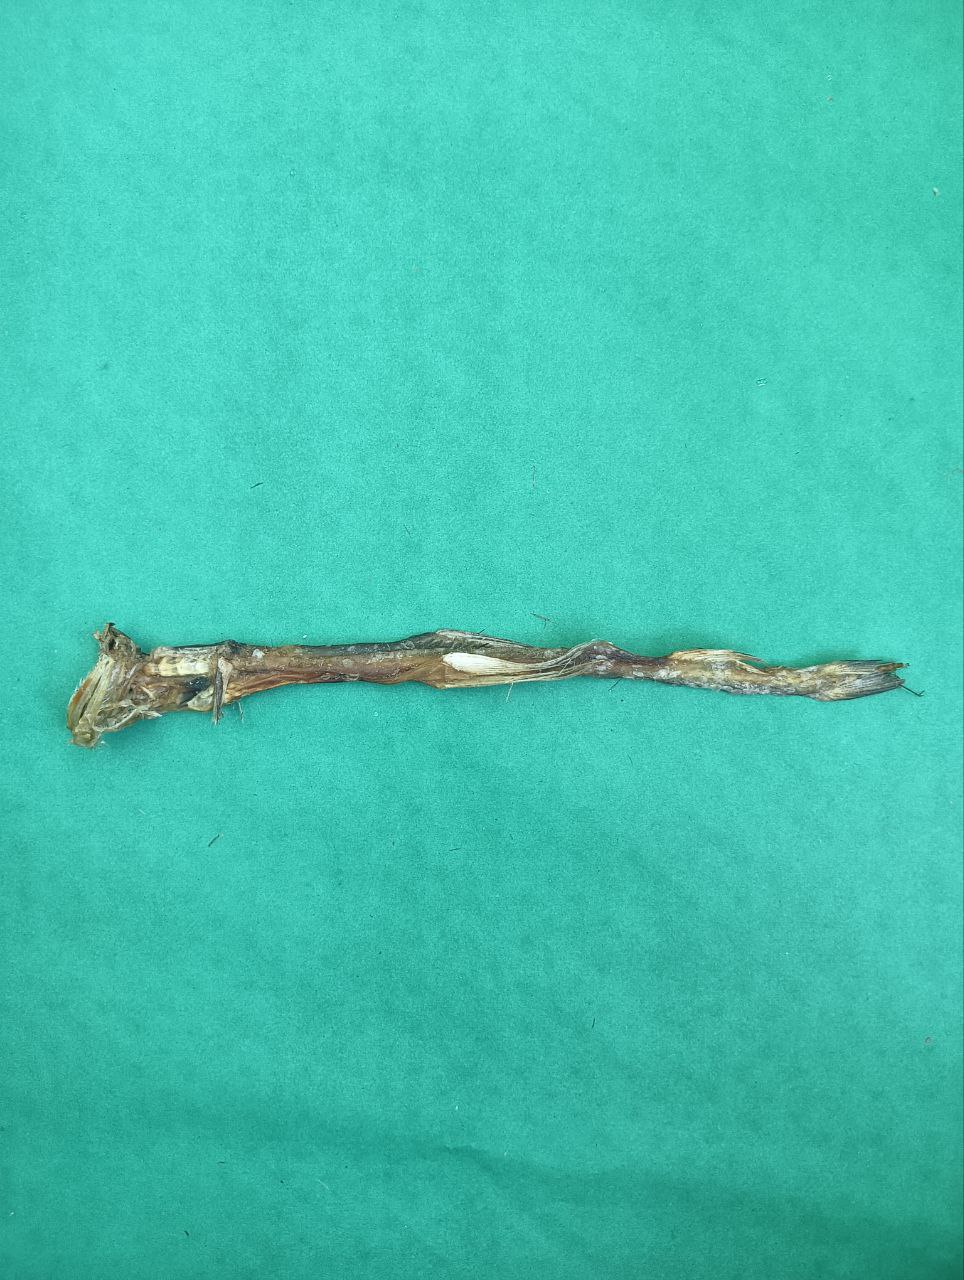
Species: Loitta